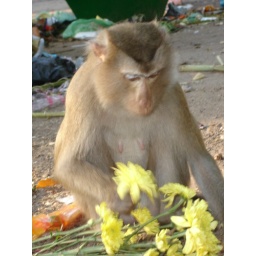
653 Monkey eating flowers in PP.